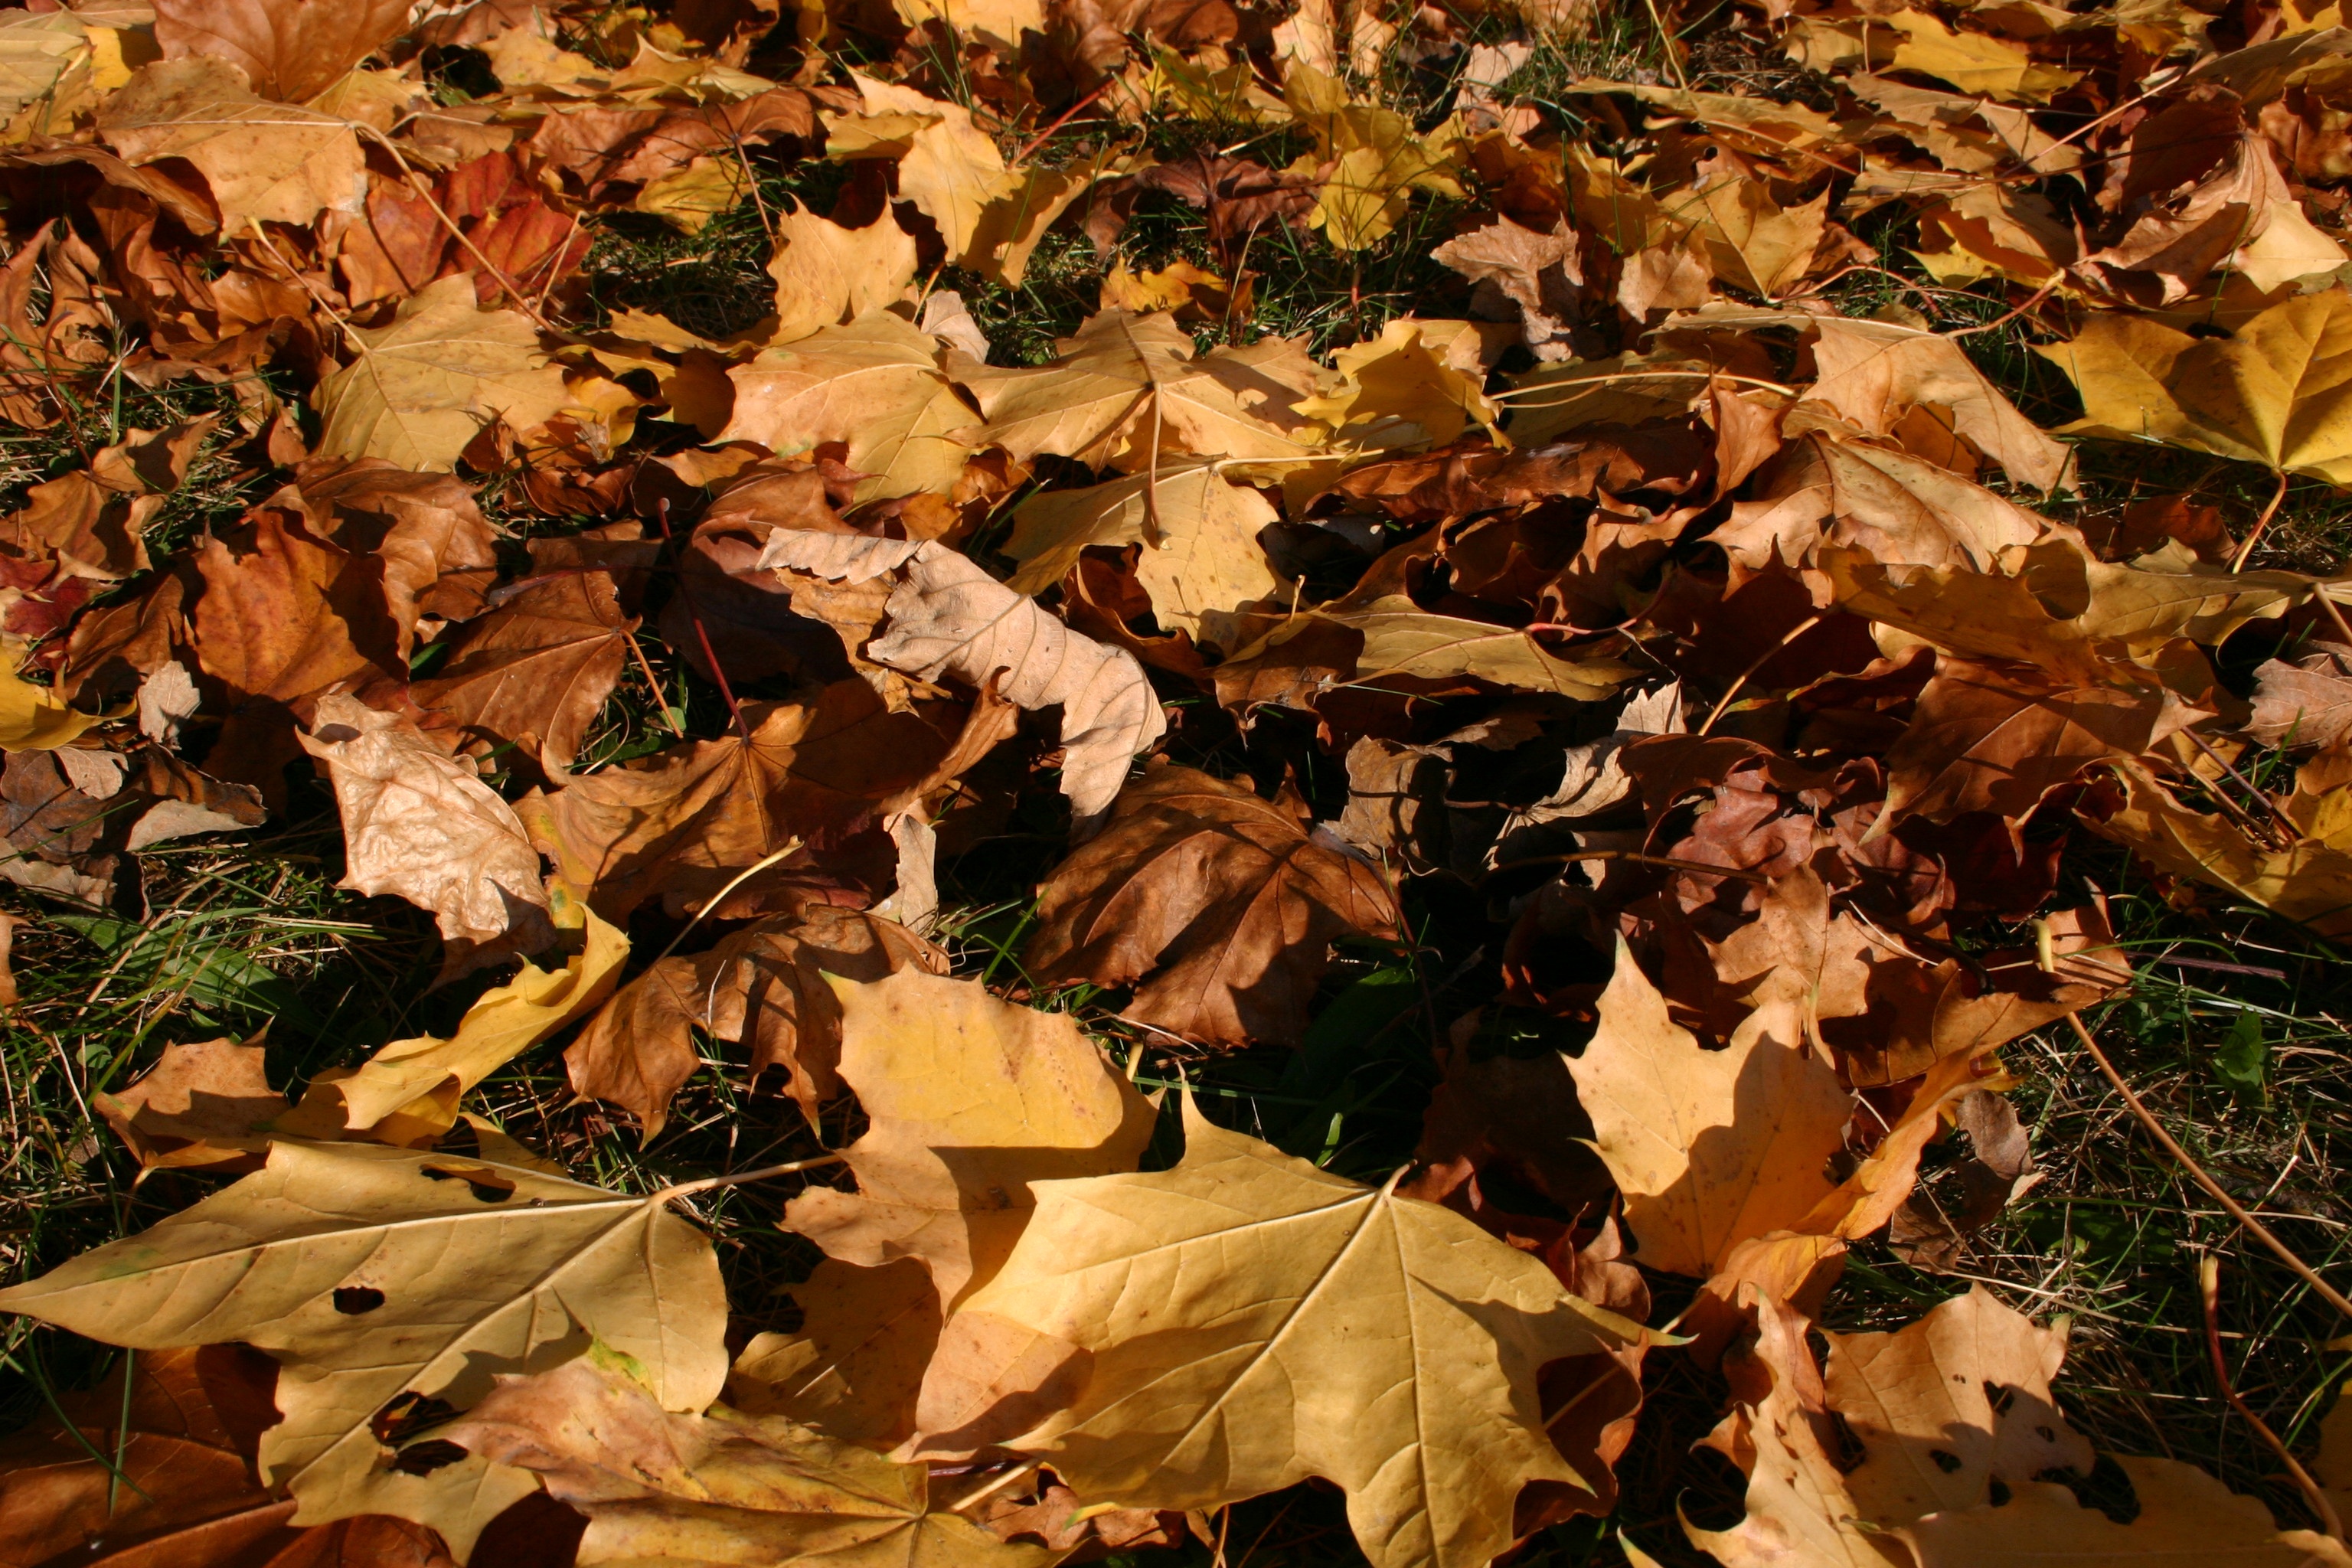
tree, nature, forest, branch, plant, leaf, foliage, autumn, park, botany, season, deciduous, october, woody plant, land plant